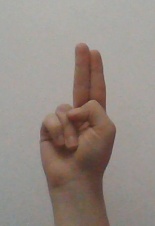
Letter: taa